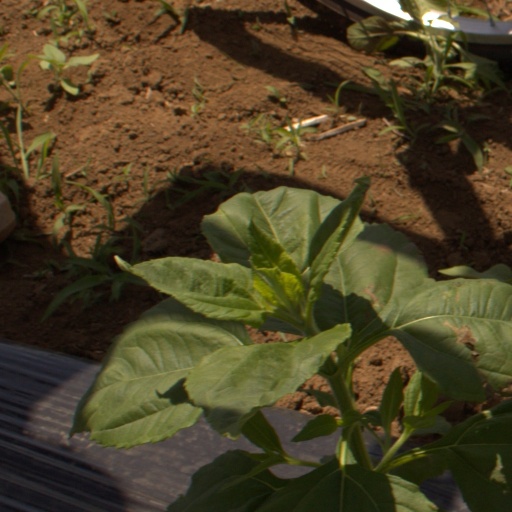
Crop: Jerusalem artichoke